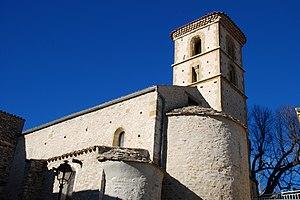
France - Provence - Église Saint-Jean-Baptiste de Mallefougasse
Mallefougasse-Augès est une commune française, située dans le département des Alpes-de-Haute-Provence en région Provence-Alpes-Côte d'Azur.
L’église Saint-Jean-Baptiste est une église romane située à Mallefougasse-Augès, au pied de la Montagne de Lure dans le département français des Alpes-de-Haute-Provence et la région Provence-Alpes-Côte d'Azur.
Le département français des Alpes-de-Haute-Provence compte 275 églises pour un total de 200 communes, soit une moyenne de 1,37 église par commune.